Erev Rav

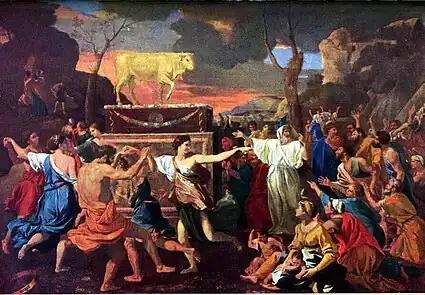
"The Adoration of the Golden Calf" by Nicolas Poussin

Erev Rav ( "mixed multitude") was a group that included Egyptians and others who had joined the Tribes of Israel on the Exodus. According to Jewish tradition, they were accepted by Moses as an integral part of the people. Their influence is said to have been involved in the golden calf and other incidents where the people questioned Moses and his laws.